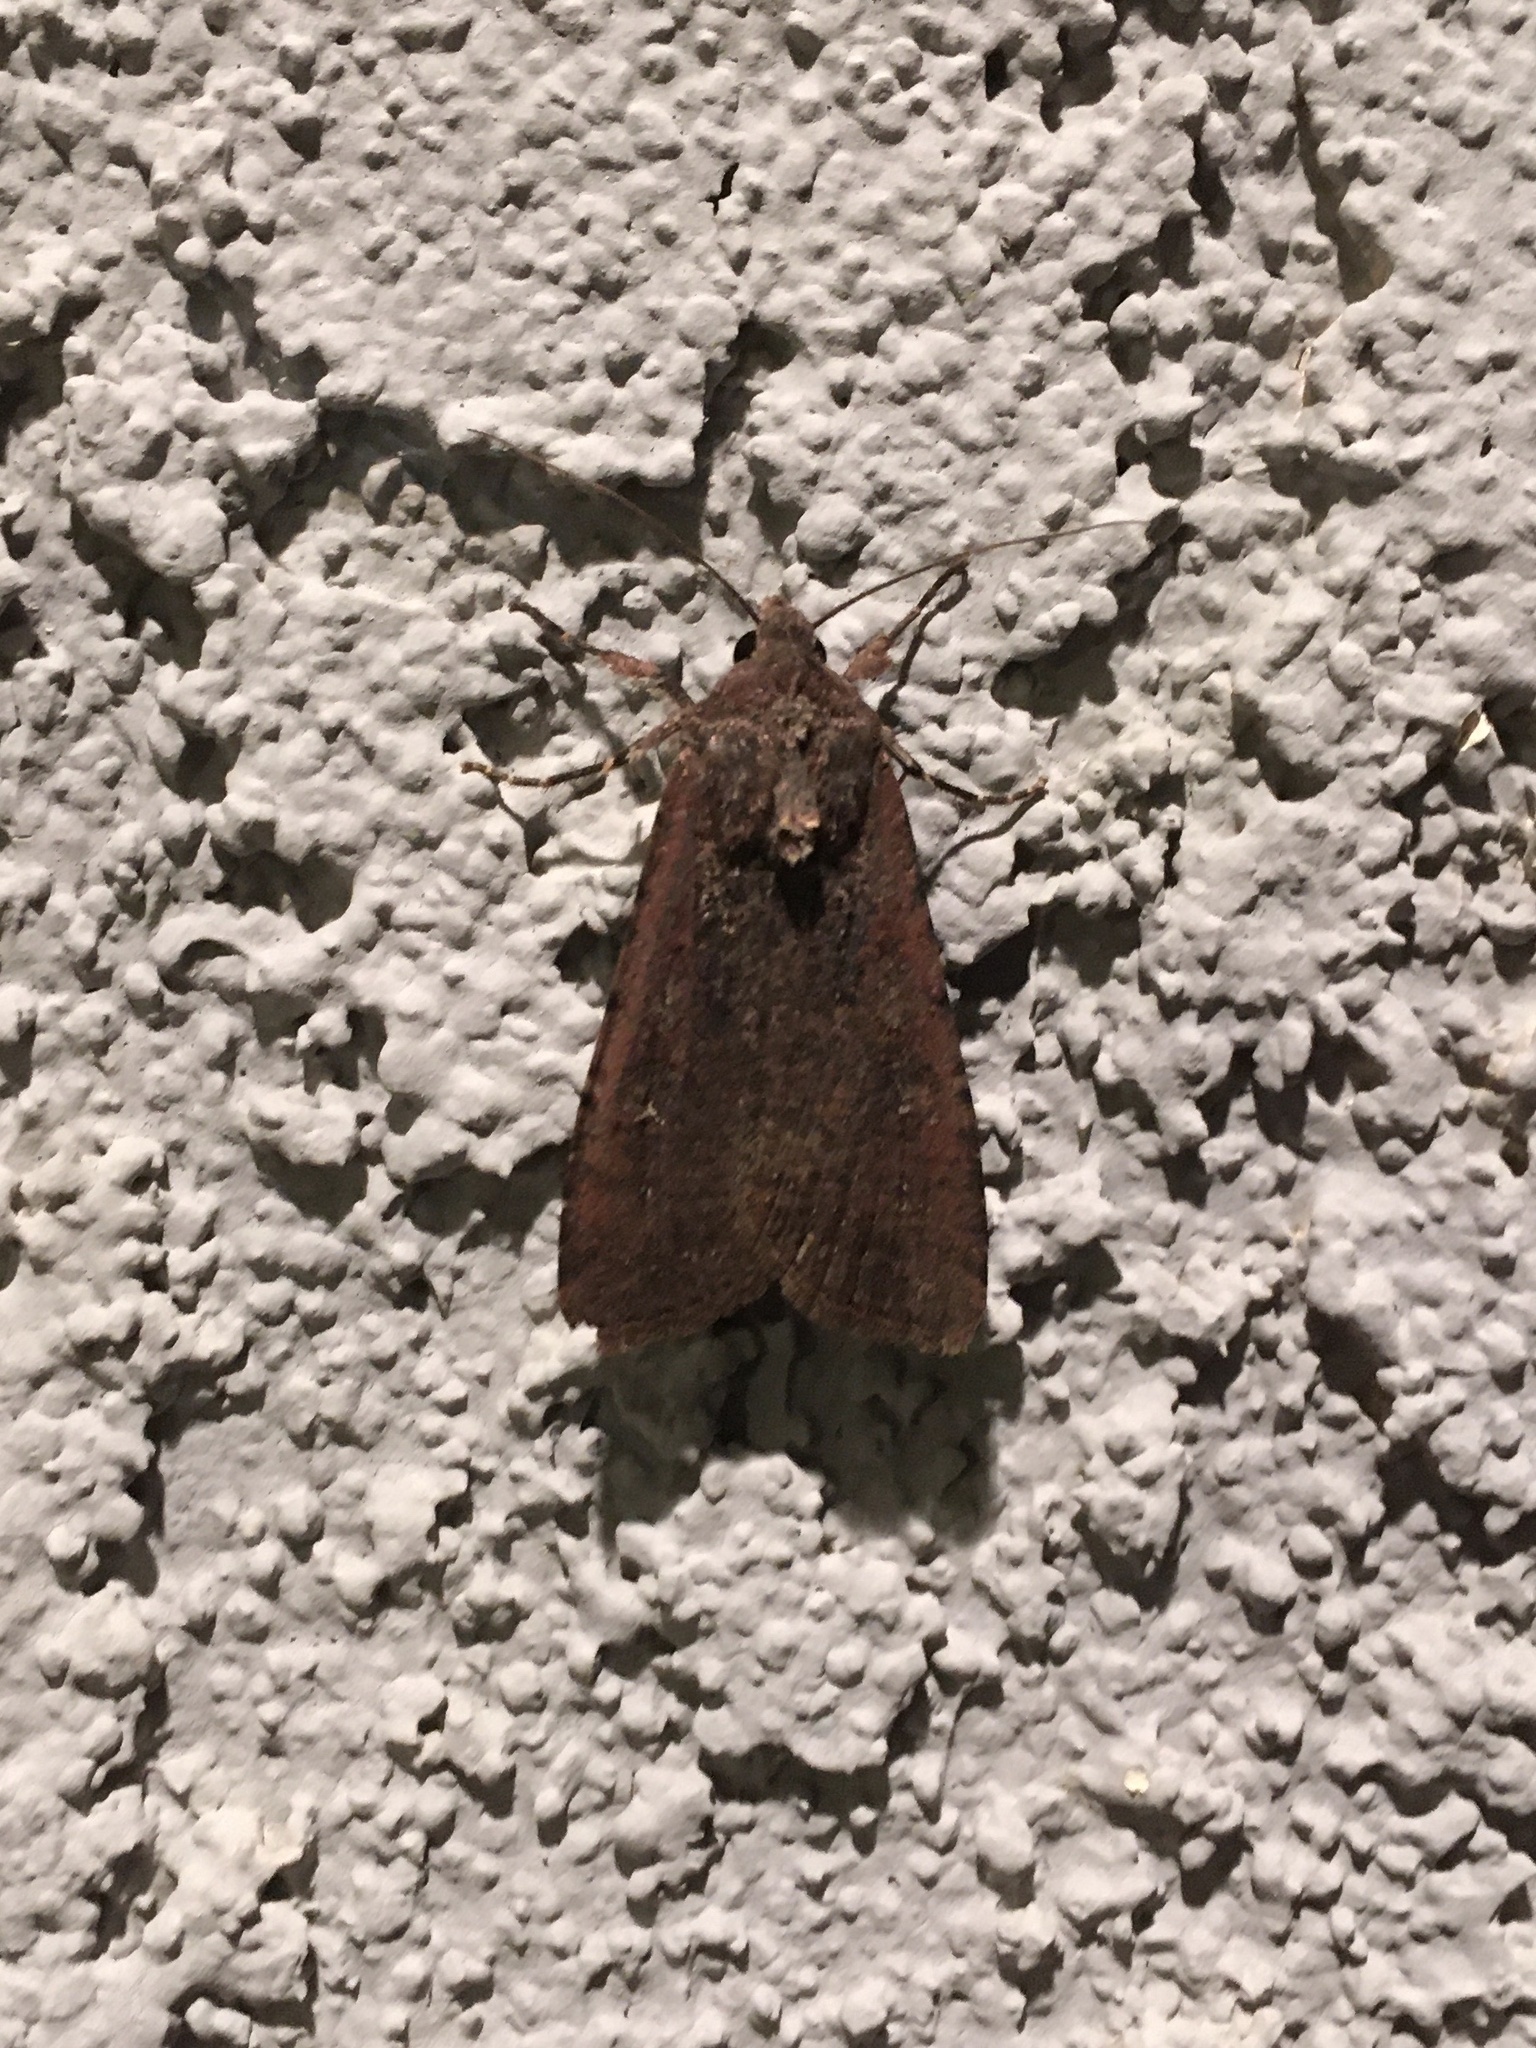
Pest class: cutworms